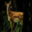
Label: deer